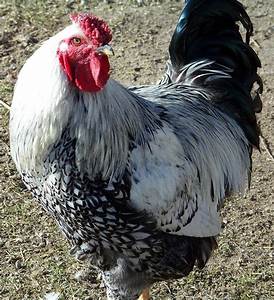
Label: chicken